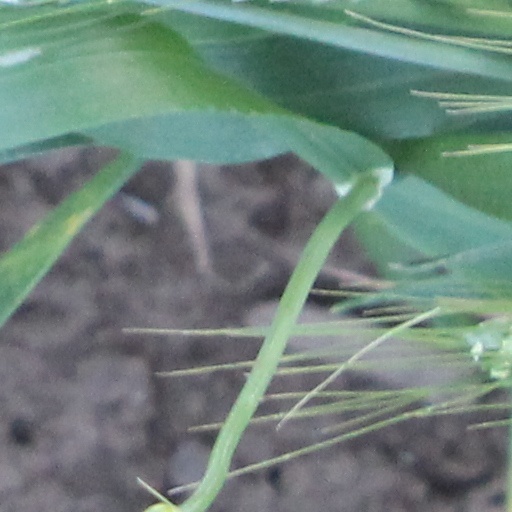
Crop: wheat